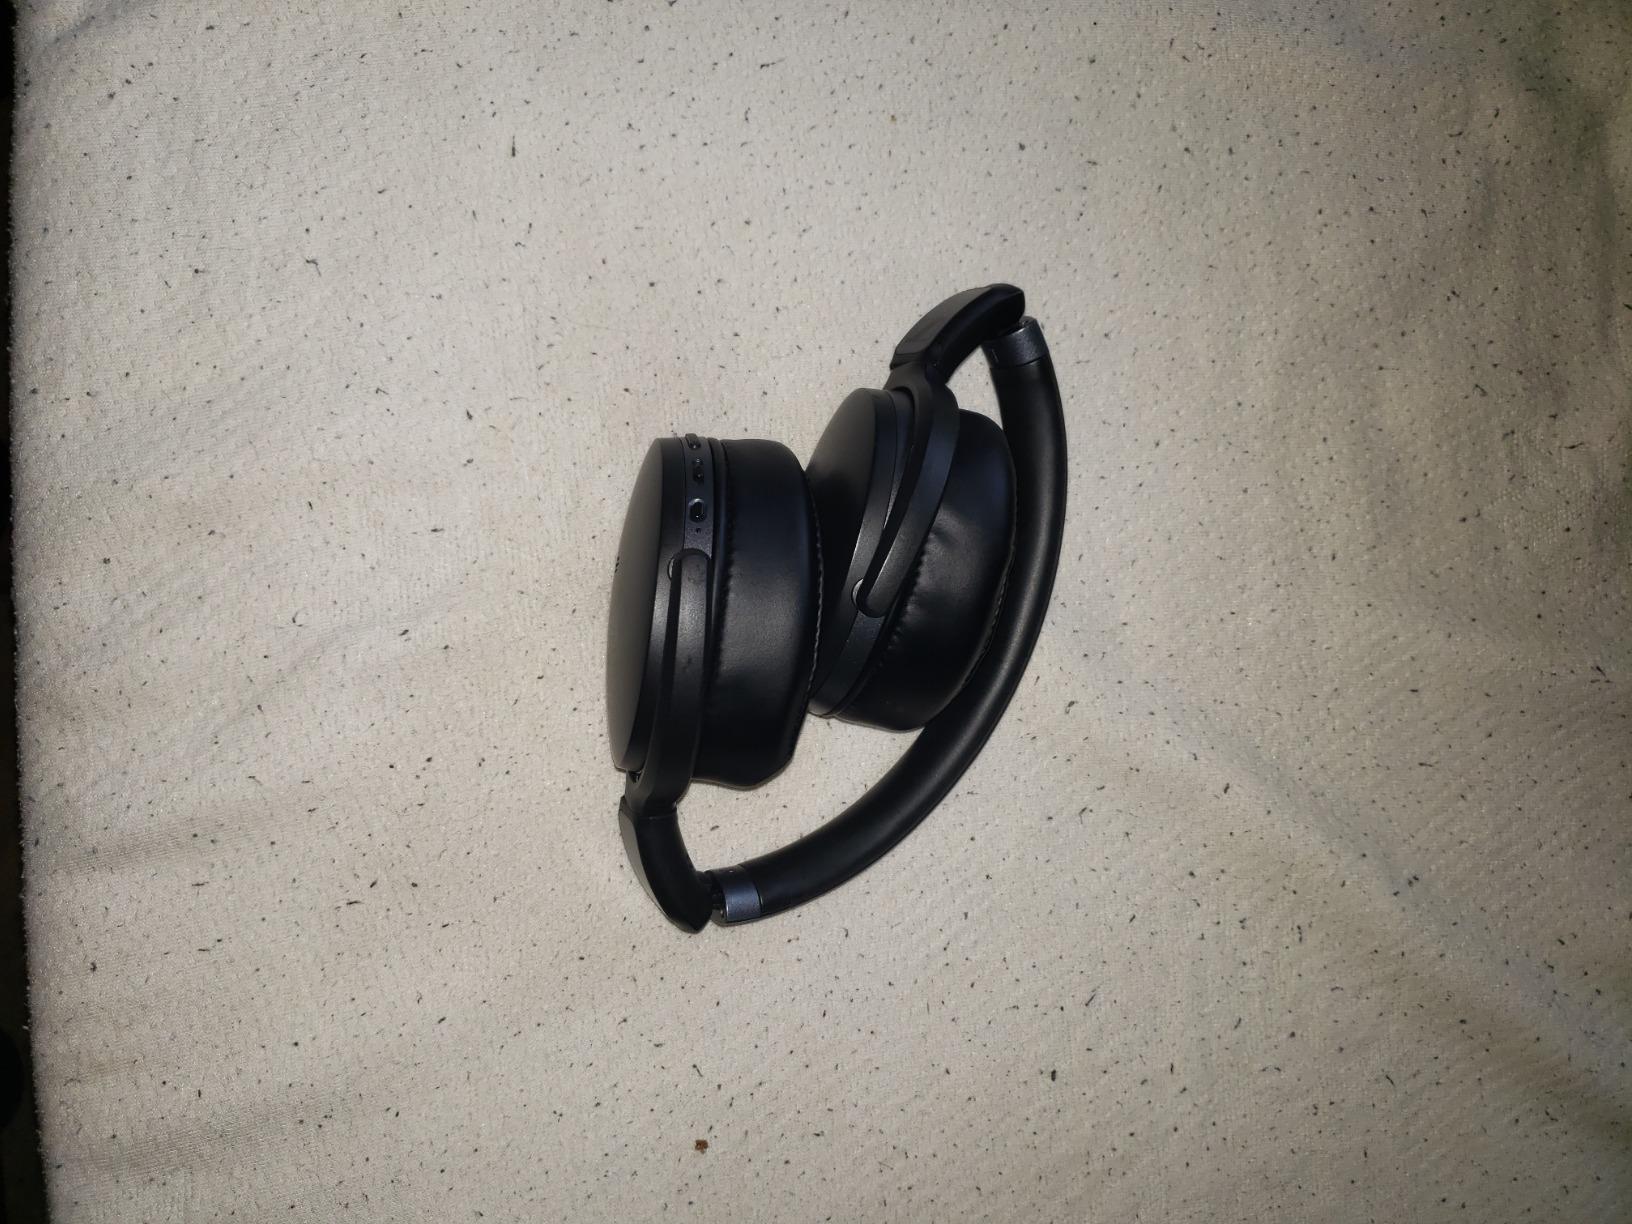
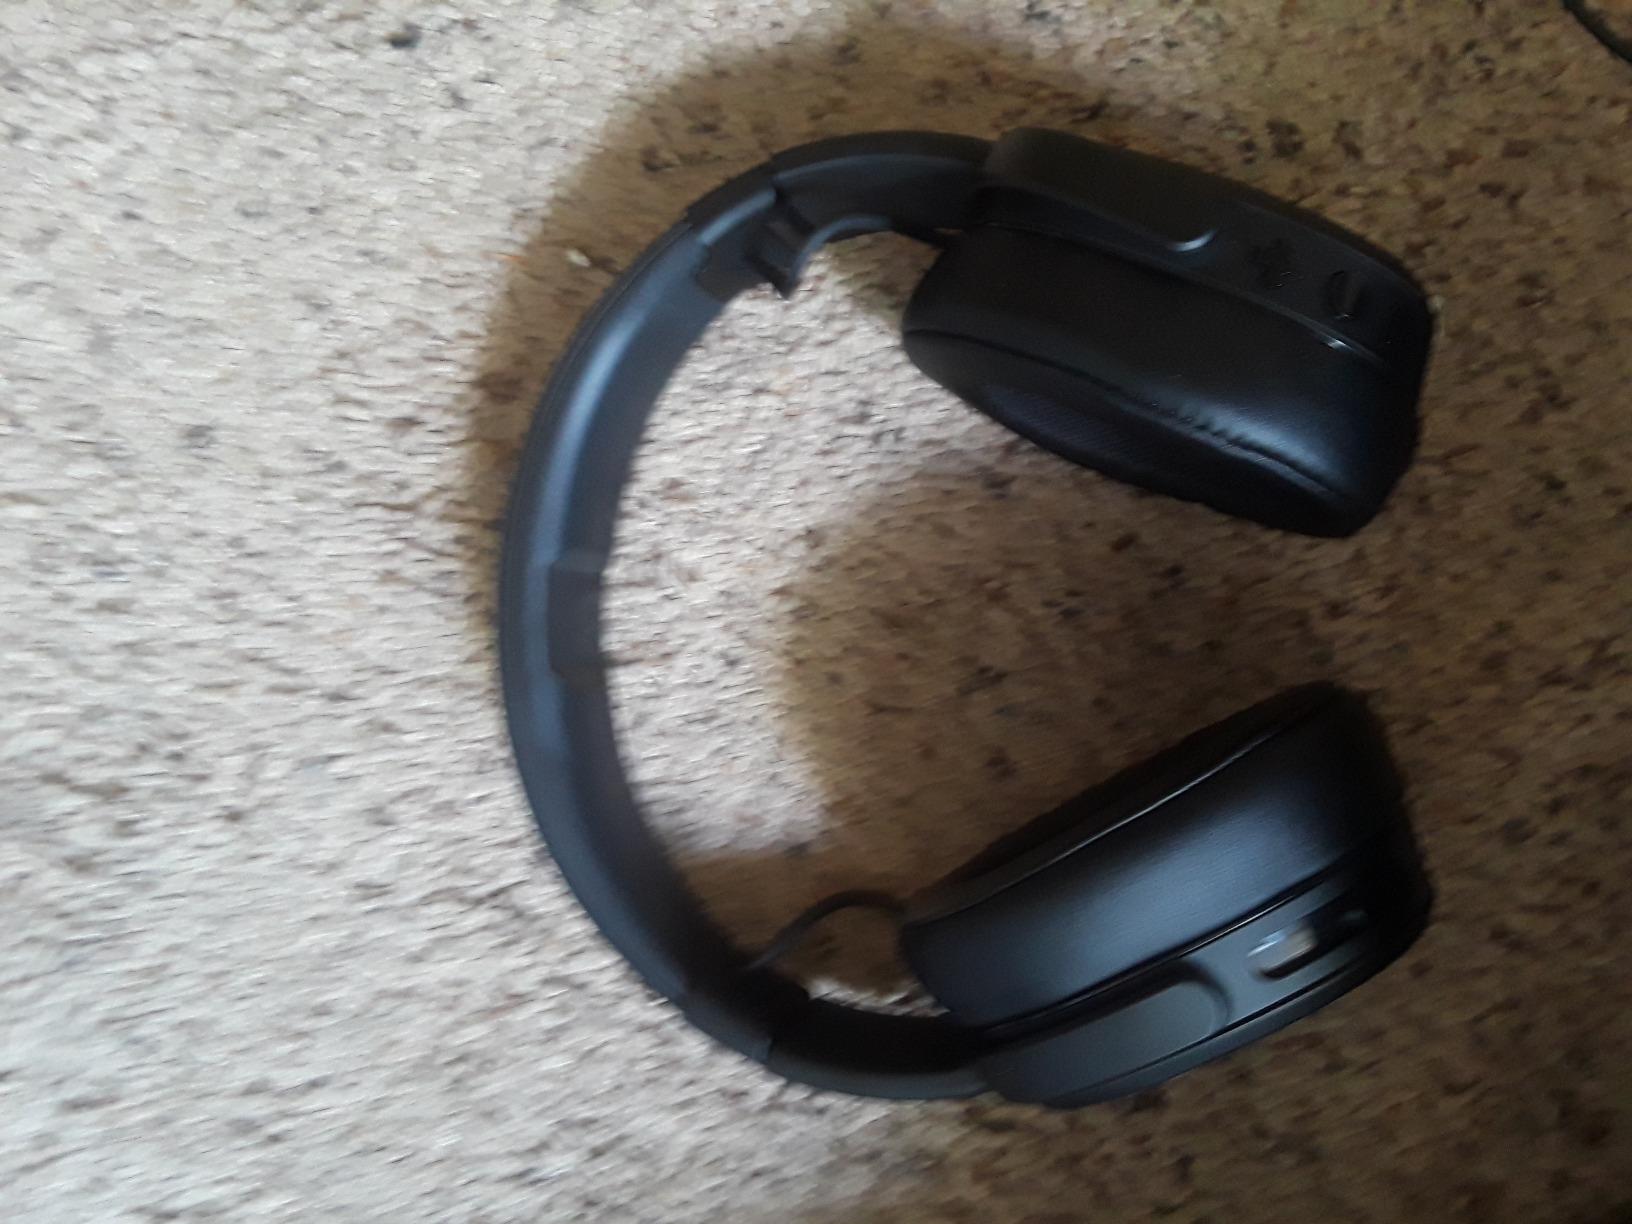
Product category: headphones
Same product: no